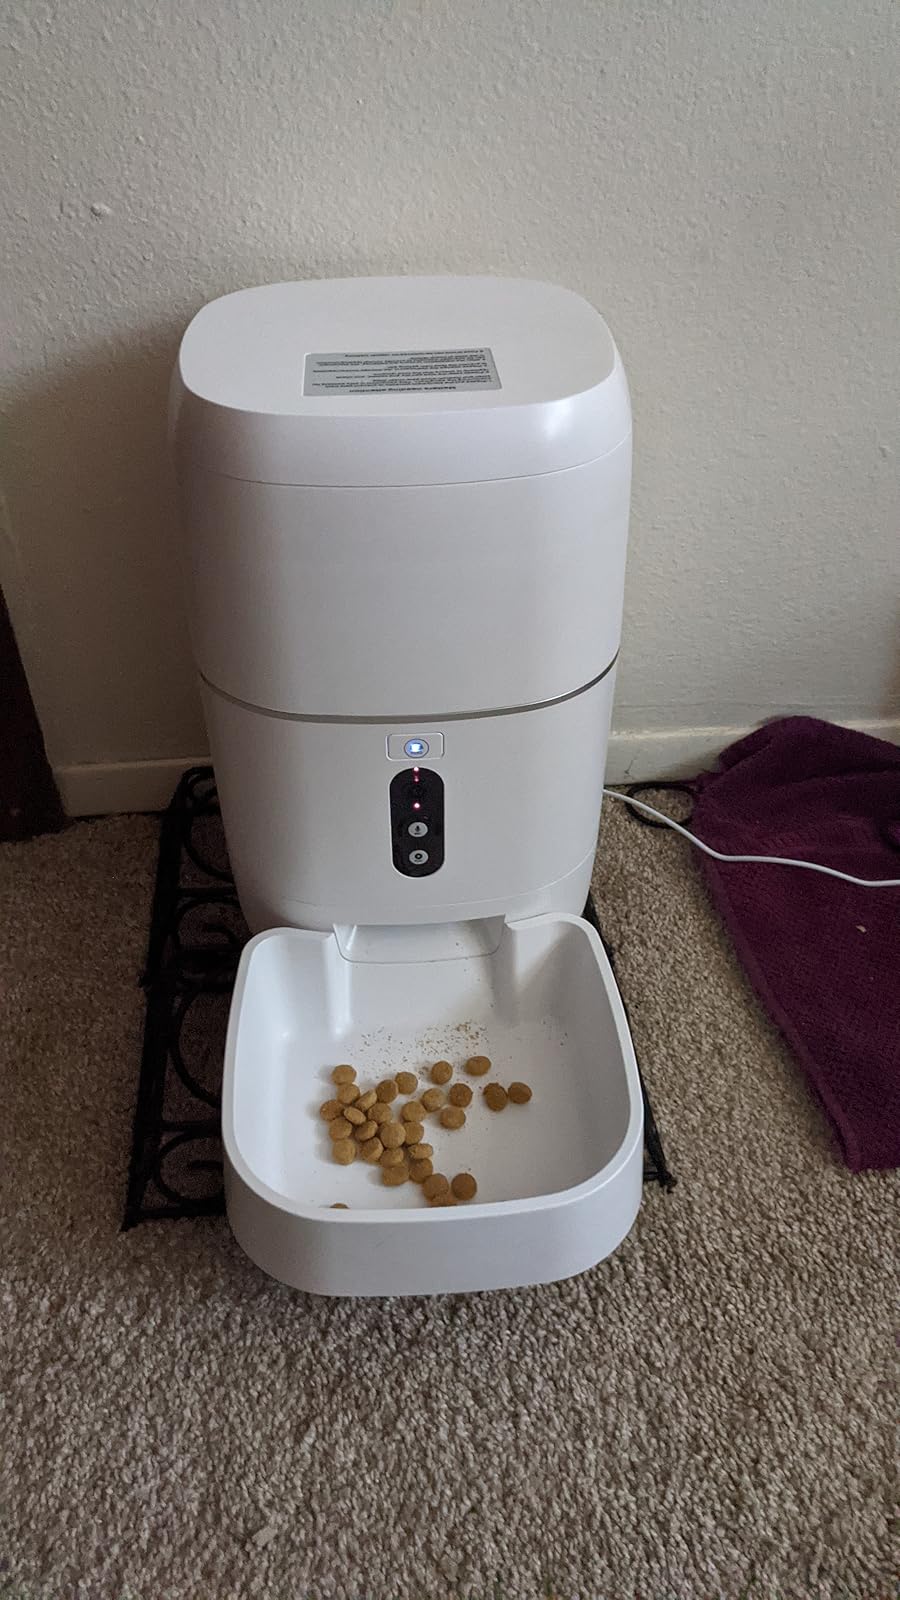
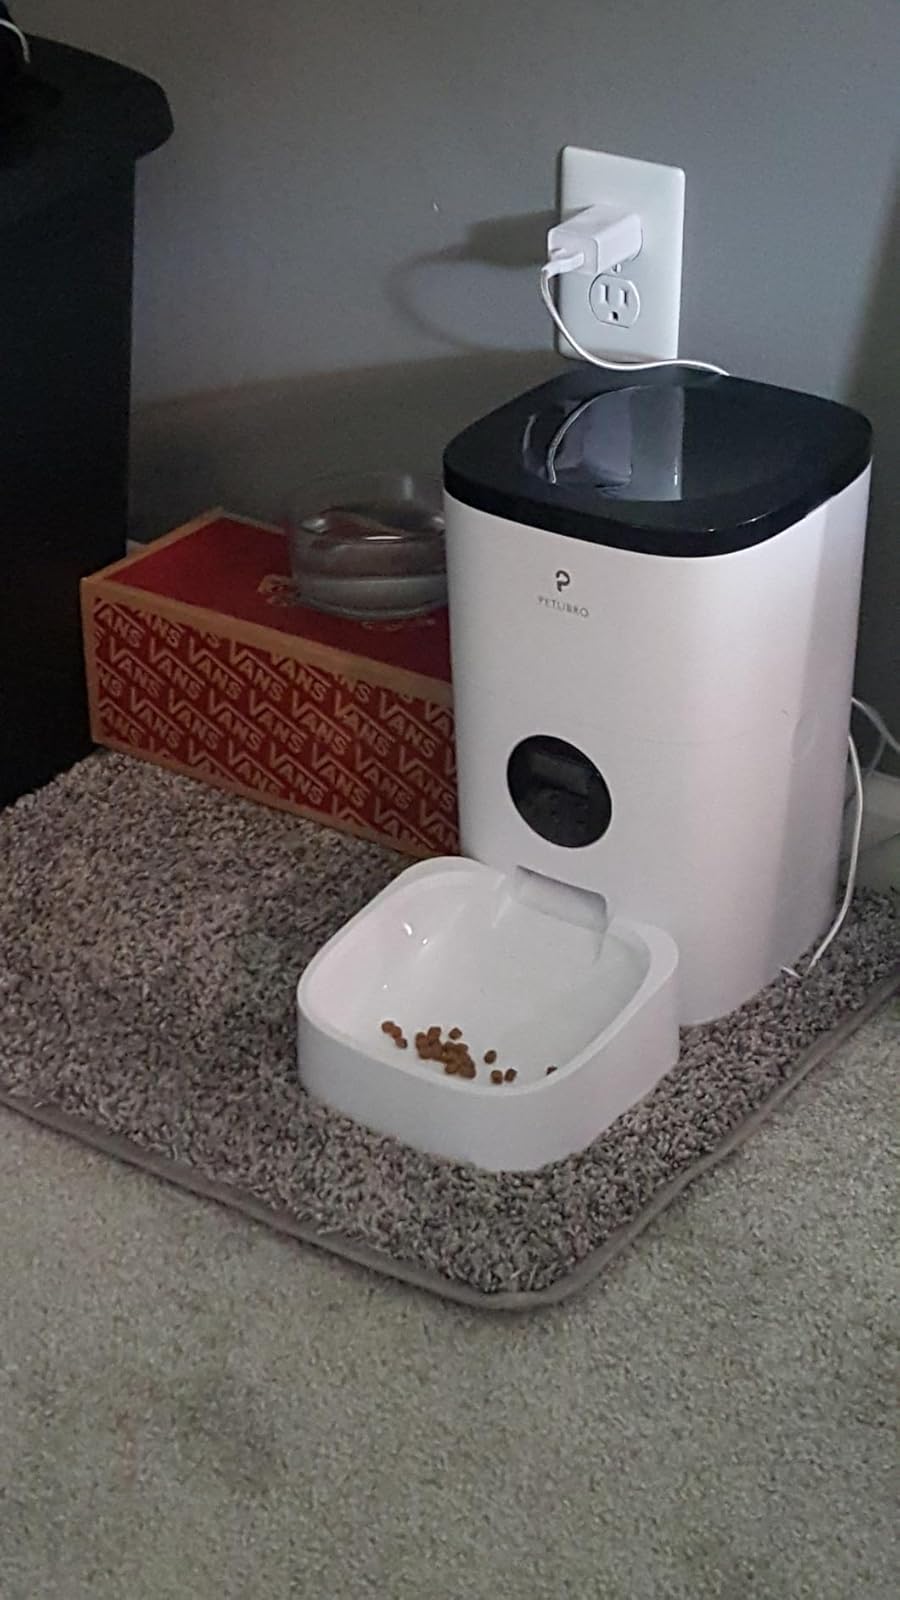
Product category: items_feeder
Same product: no